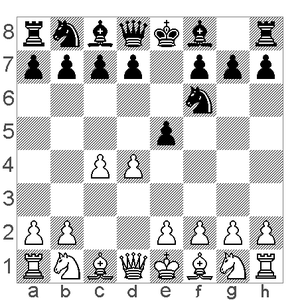
Cet article est partiellement ou en totalité issu de l'article intitulé « Liste des ouvertures d'échecs suivant le code ECO ».